Ghost Train (2006 film)

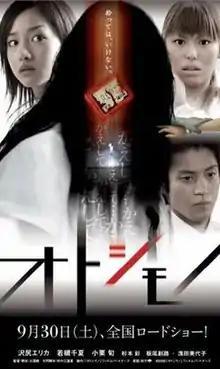

is a Japanese horror film released in 2006. It was the first Japanese film that was released in Korea before Japan.